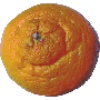
Label: Mandarine 1